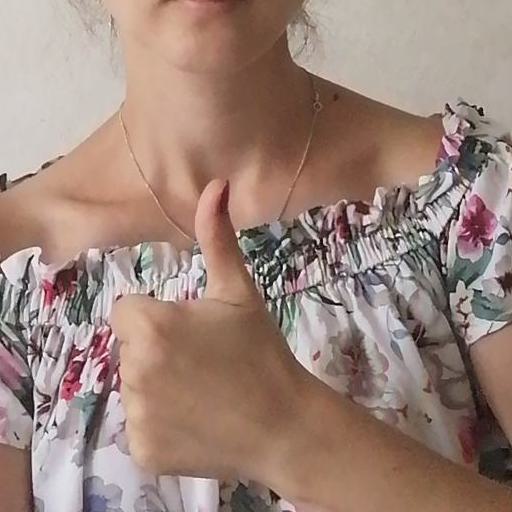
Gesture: like